Joseline Peña-Melnyk

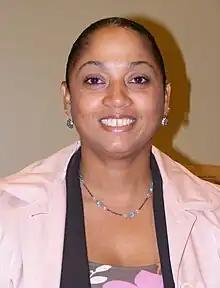
Peña-Melnyk in 2007

Peña-Melnyk has been a member of the House Health and Government Operations Committee since she assumed office in 2007. She has served on the Public Health and Long Term Care, Government Operations & Long Term Care, Insurance and Pharmaceuticals, and Public Health and Minority Health Disparities subcommittees. In 2022, she was appointed Chair of the Health and Government Operations Committee, becoming the highest-ranking Latino in the history of the General Assembly.